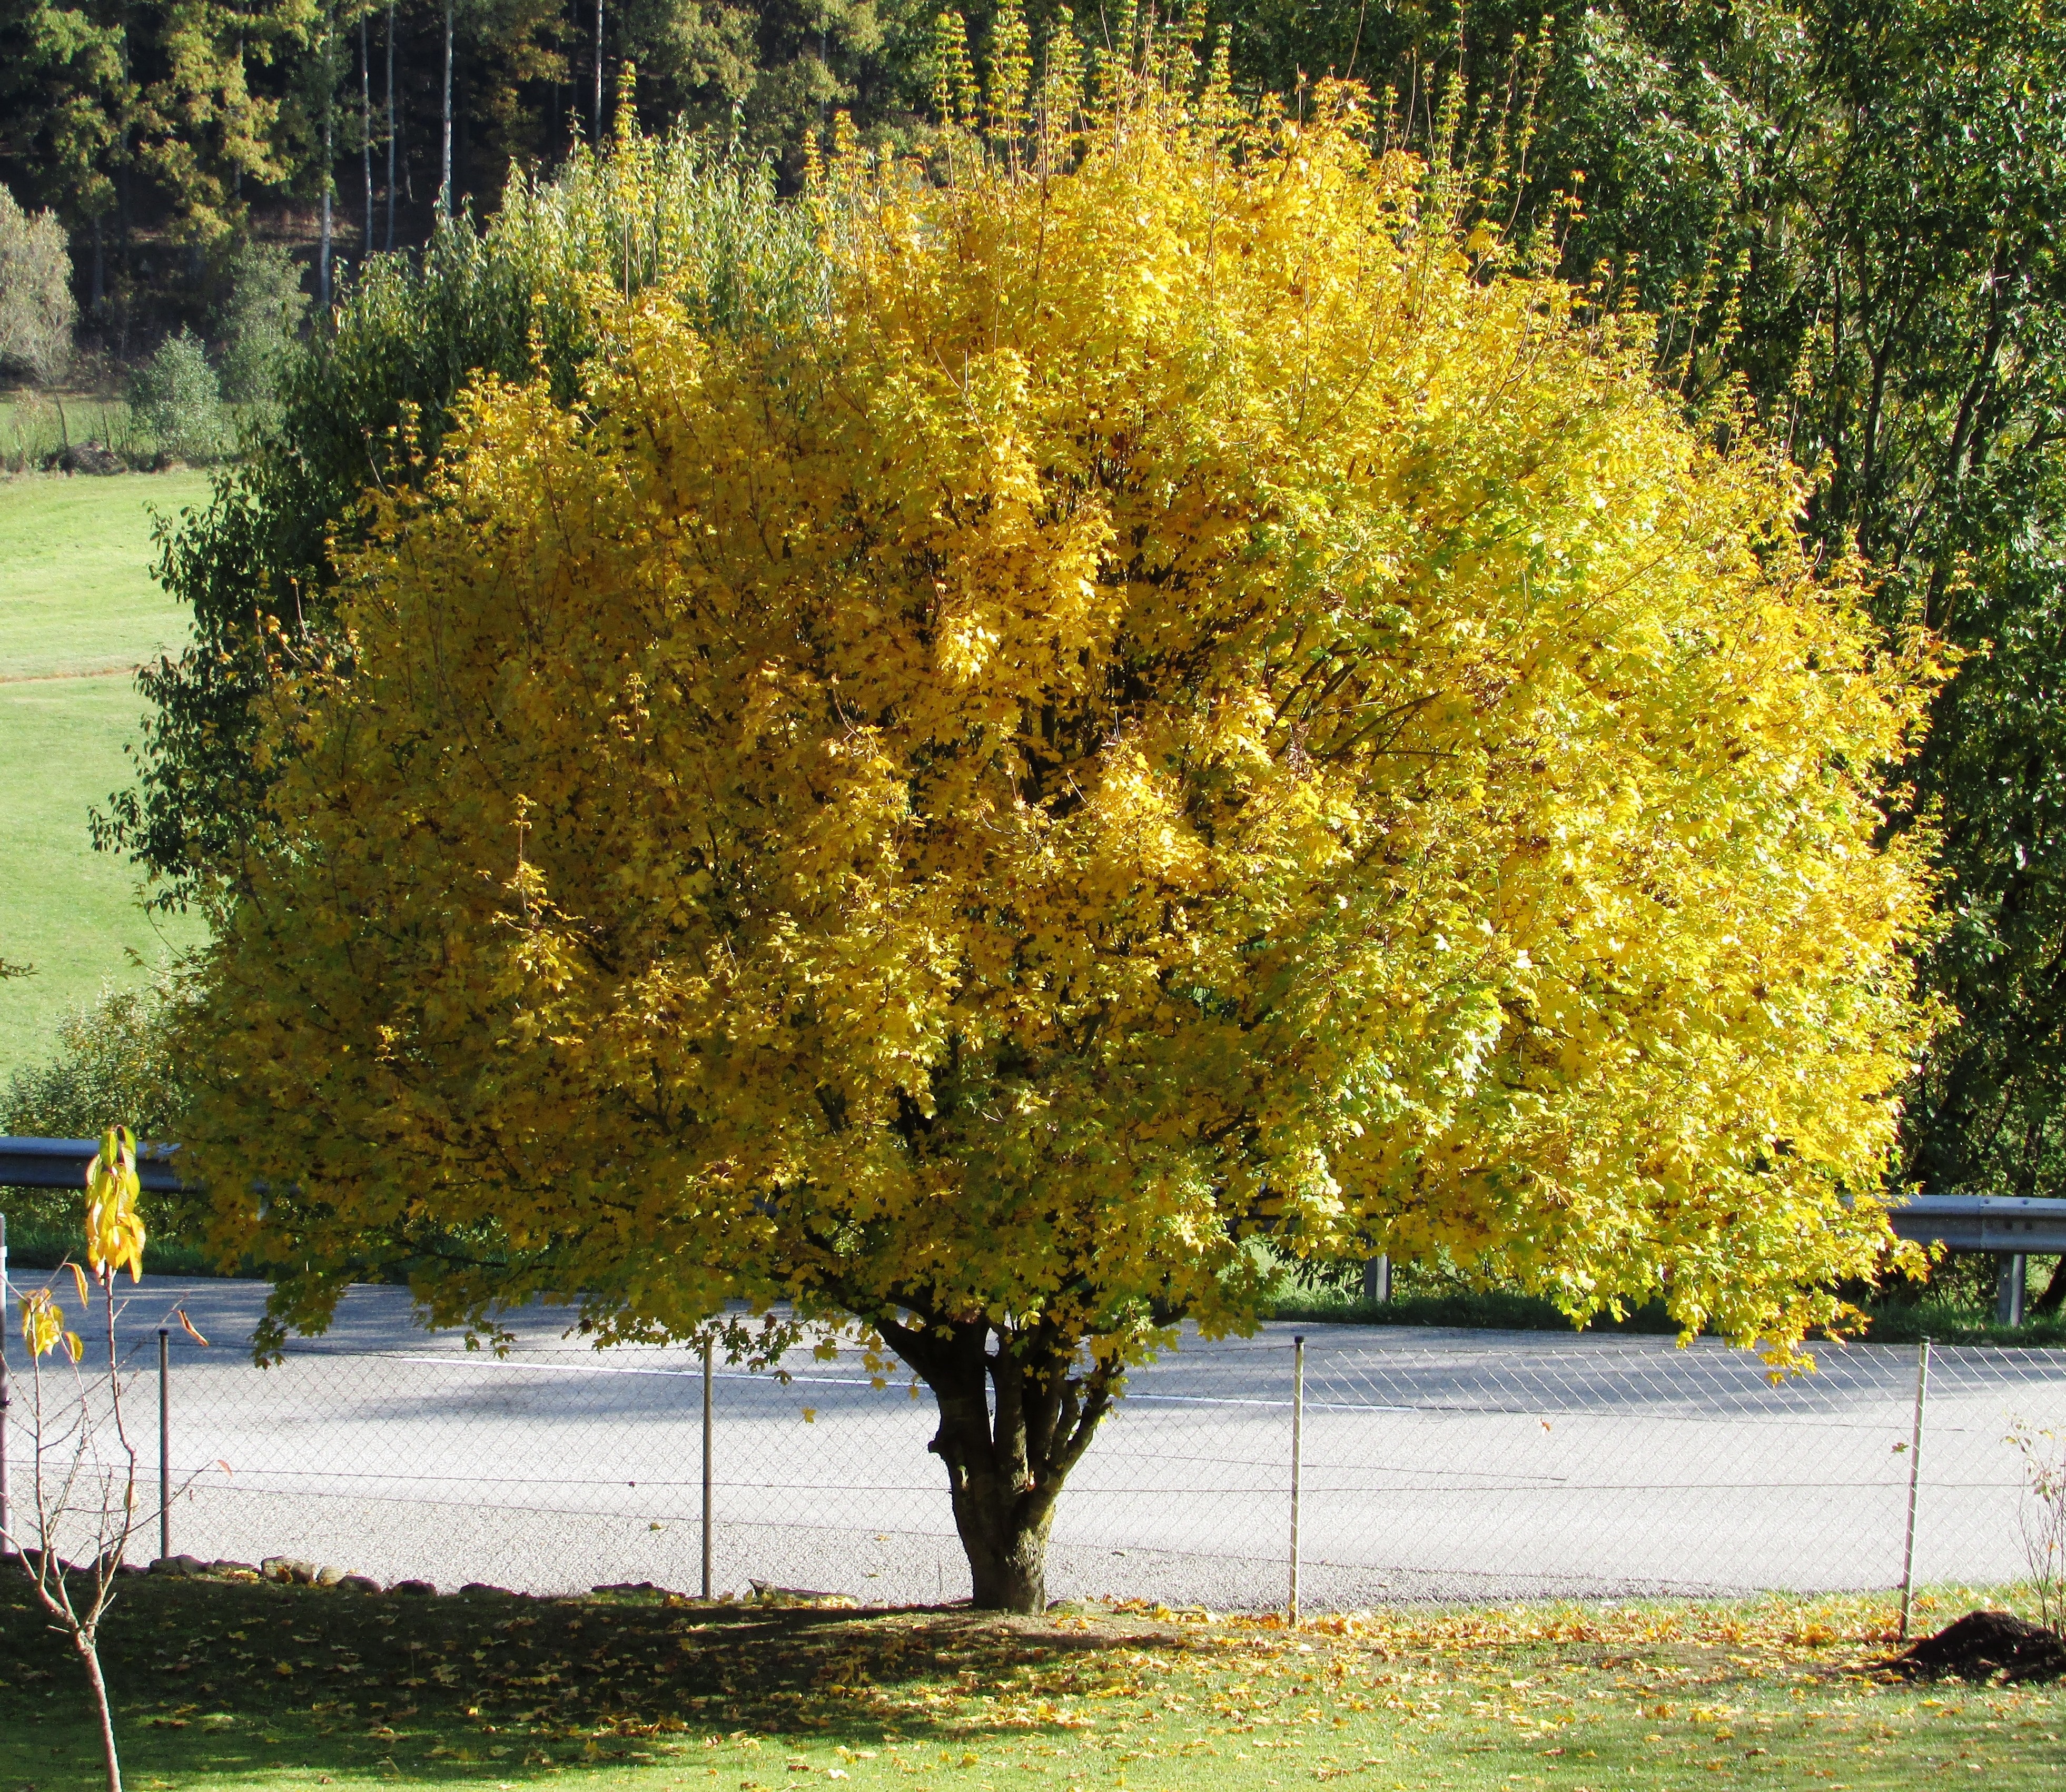
tree, nature, plant, leaf, flower, birch, autumn, botany, season, maple tree, leaves, shrub, deciduous, grove, herbstlandschaft, flowering plant, maidenhair tree, woody plant, land plant